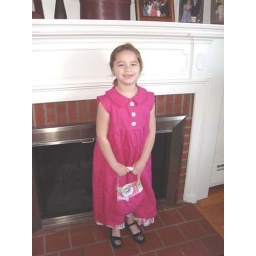
Simplicity 5226 in hot pink linen with vintage buttonsSlip dress is made from Amy Butler cotton fabricPurse is Ottobre 3-08